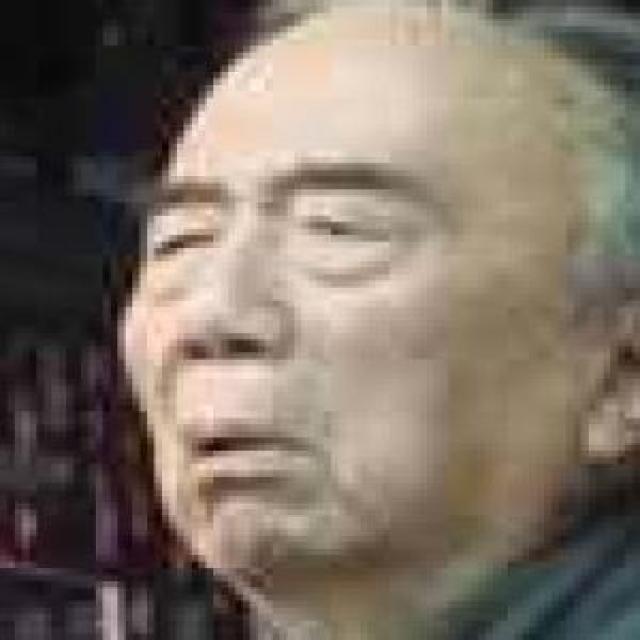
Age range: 65+